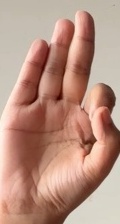
ASL sign: F